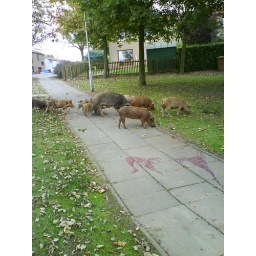
pigs escaped from a nearby field in Kirkcaldy